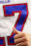
Number: 7